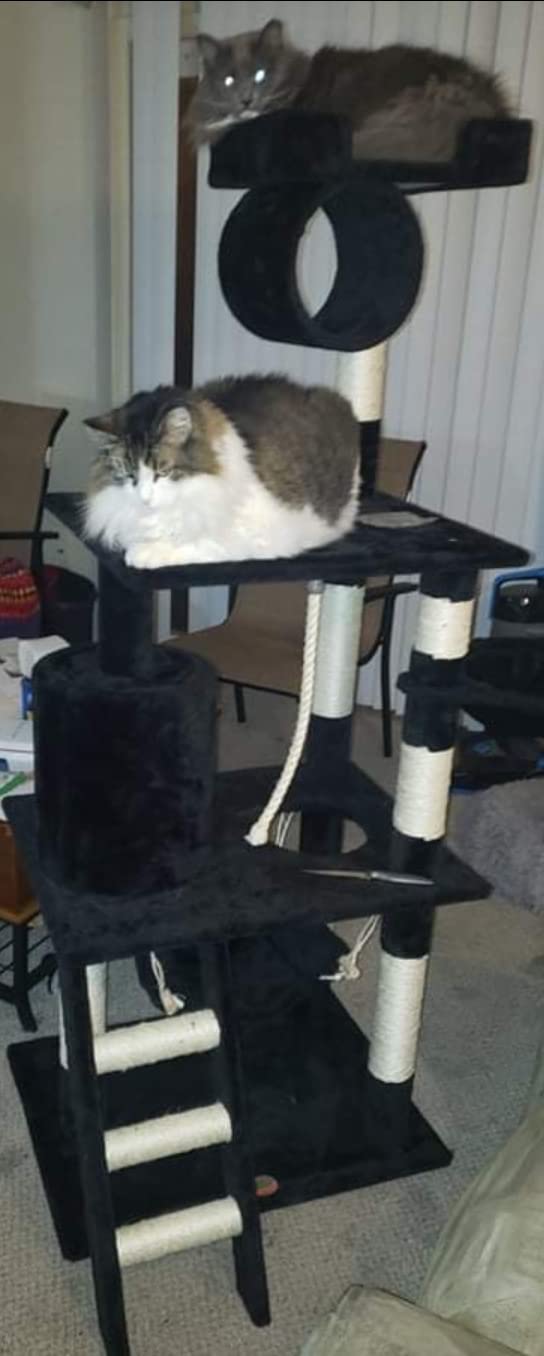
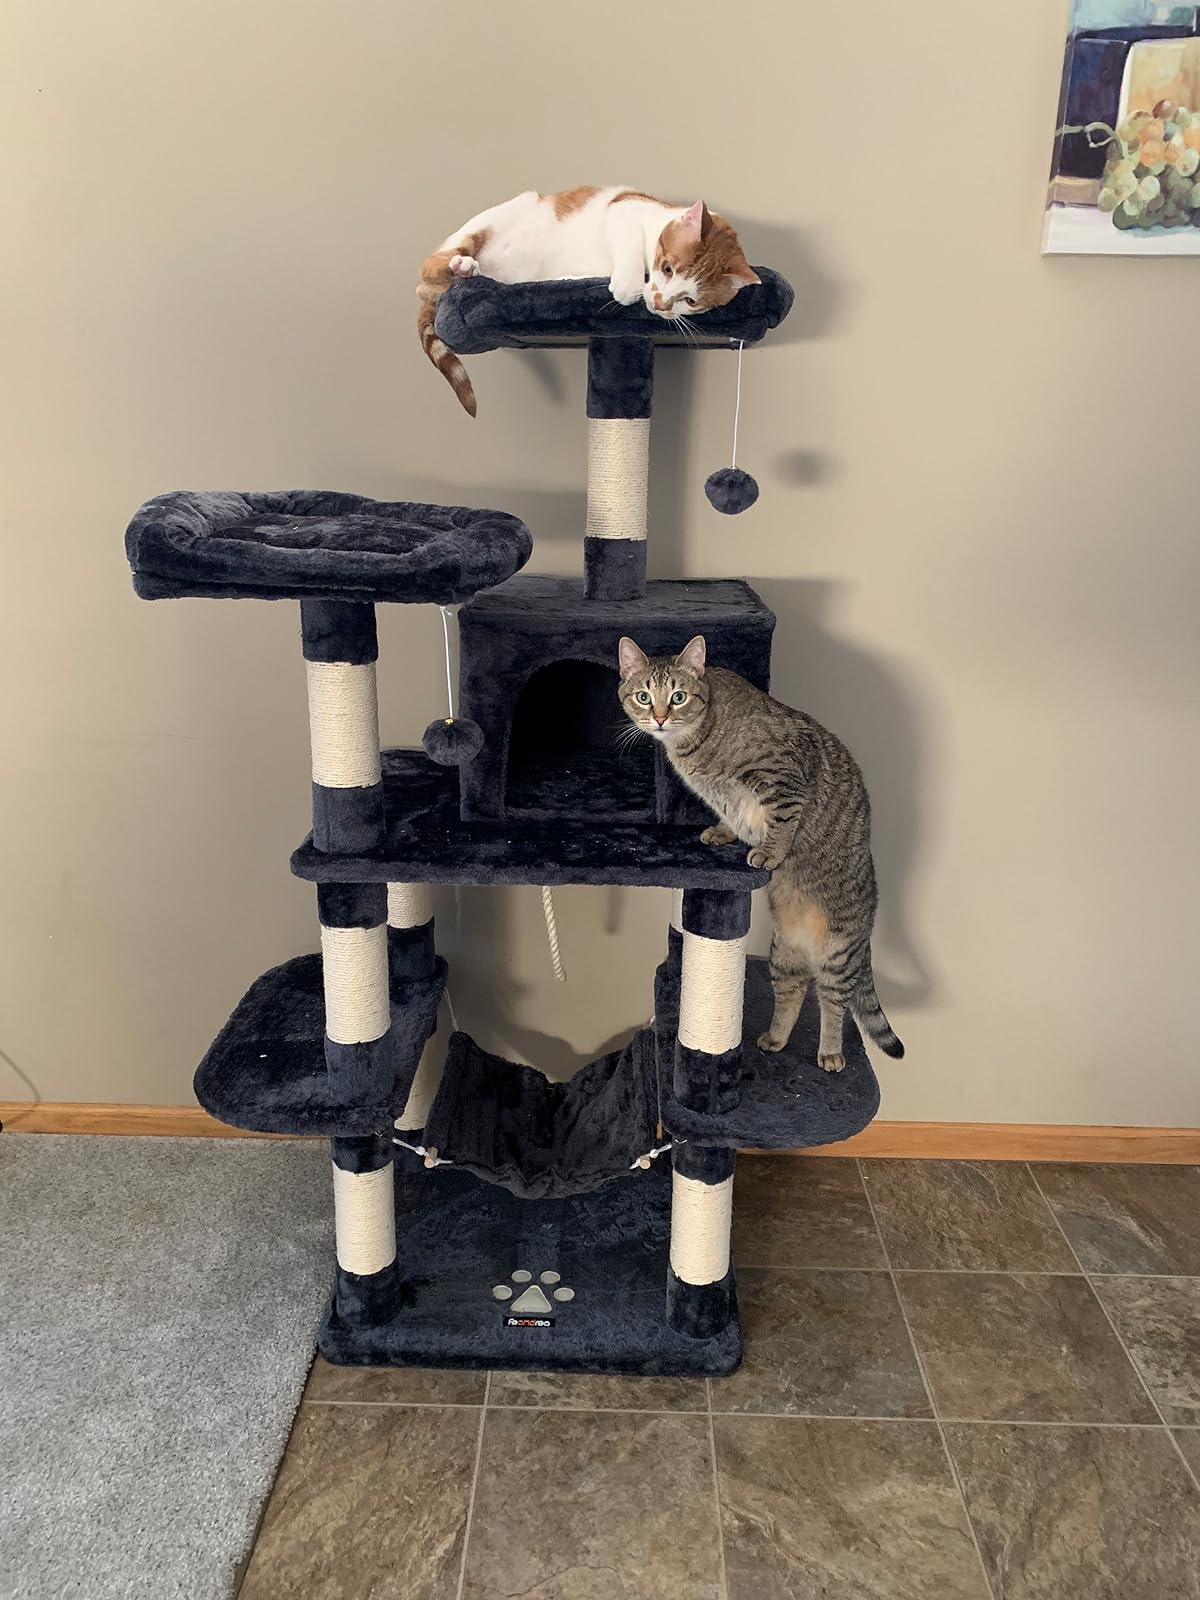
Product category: items_cat tree
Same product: no